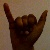
The image shows a hand gesture representing the letter 'Y' in Indian Sign Language.